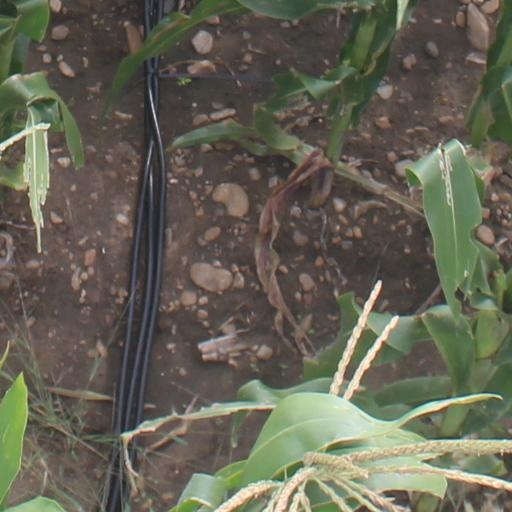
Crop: maize; corn